WWRF

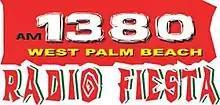
Former logo

On December 8, 2024, WWRF dropped its Spanish contemporary format and began stunting with Christmas music.